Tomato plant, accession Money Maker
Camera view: bottom (45 deg); turntable rotation: 330 degrees
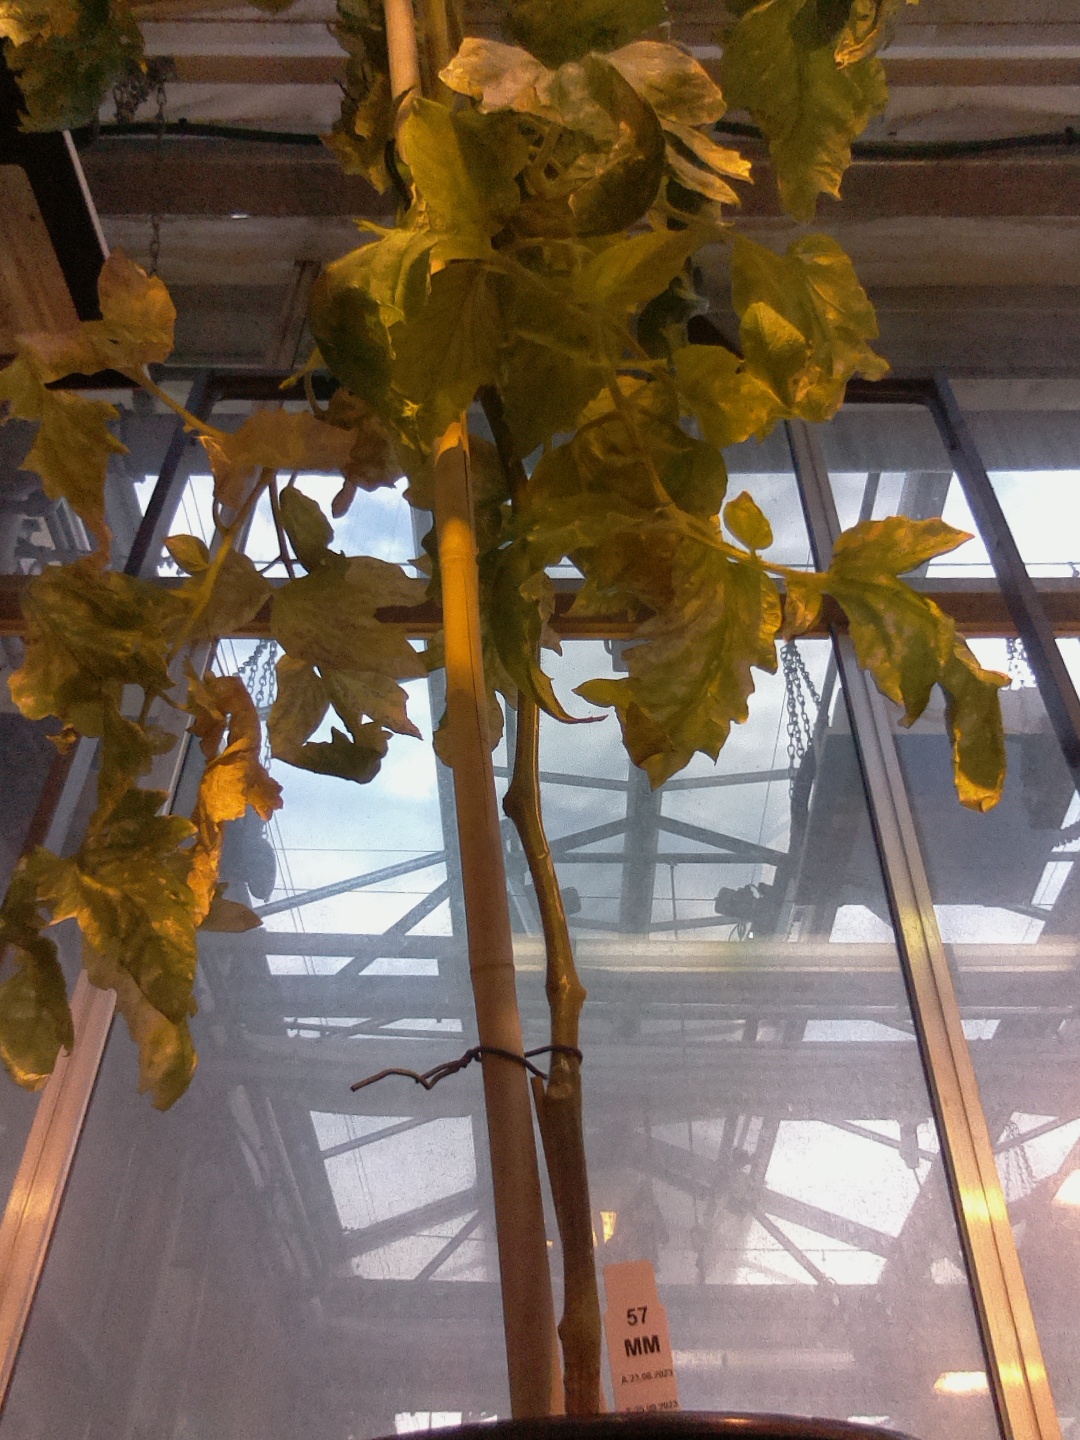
BBCH growth stage 79: 90% -100% of final fruit size